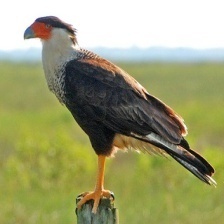
Species: CRESTED CARACARA
Scientific name: CARACARA CHERIWAY